Lauren Bacall

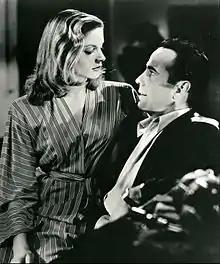
Bacall with Humphrey Bogart in "To Have and Have Not"

In 1941, Bacall took lessons at the American Academy of Dramatic Arts in New York, where she dated classmate Kirk Douglas. She worked as a theatre usher at the St. James Theatre and as a fashion model in department stores.